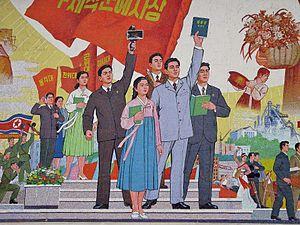
La censure en Corée du Nord figure parmi les plus extrêmes au monde, le gouvernement étant en mesure de contrôler de manière très stricte les communications. La Corée du Nord se place en dernière position du classement mondial de la liberté de la presse de Reporters sans frontières de 2017.